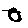
Label: 0